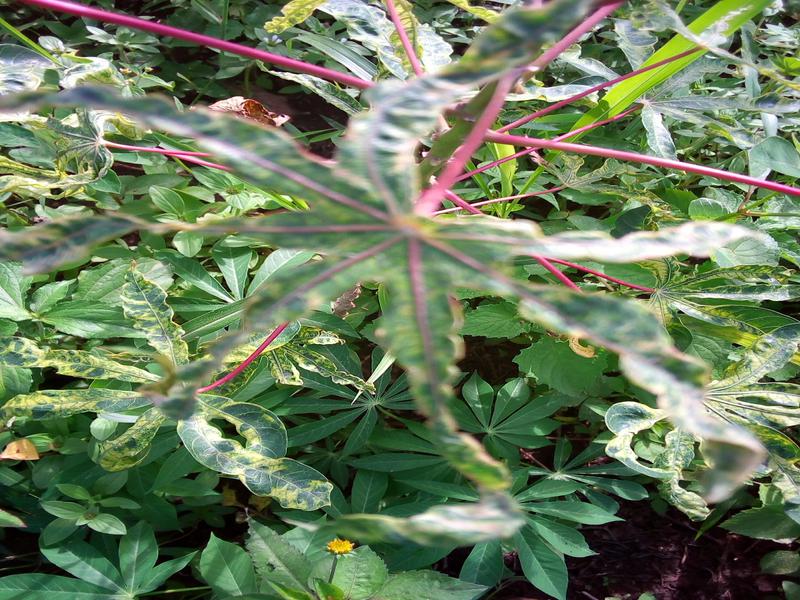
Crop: cassava
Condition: mosaic_disease